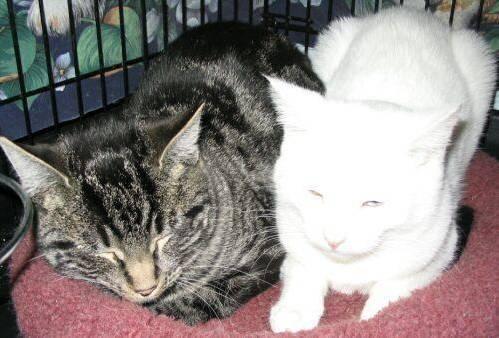
cat